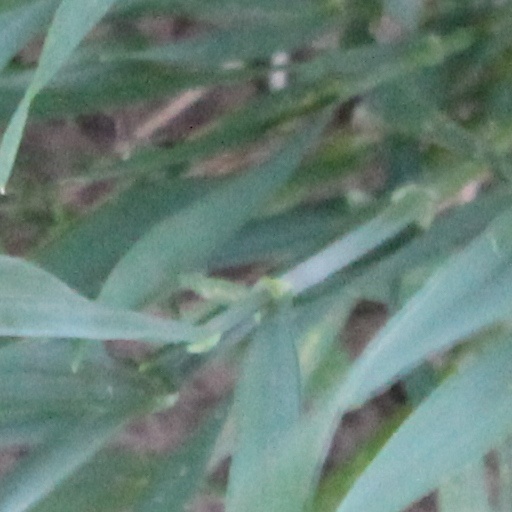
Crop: wheat